Shroud of Turin

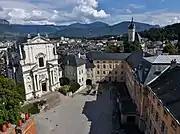
Inner courtyard of the palace of the Dukes of Savoy in Chambéry. On the left is the façade of the "Sainte-Chapelle" where the Shroud was kept until 1578.

In 1415, during the last phase of the Hundred Years' War, the Shroud was removed from the church of Lirey with the intention of depositing it temporarily at the castle of Montfort for safekeeping. Marguerite de Charny, the granddaughter of the knight who had endowed the church of Lirey, then took possession of the cloth and exhibited it at the church of Saint-Hippolyte, Doubs. Marguerite's refusal to return the Shroud to Lirey led to litigation. She carried the Shroud in traveling exhibitions, including to Chimay and Mons. In 1453 Marguerite deeded the Shroud to Louis, Duke of Savoy. For having sold the Shroud and disregarded the rights of the canons of Lirey, Marguerite was excommunicated by the curia of Besançon in 1457.